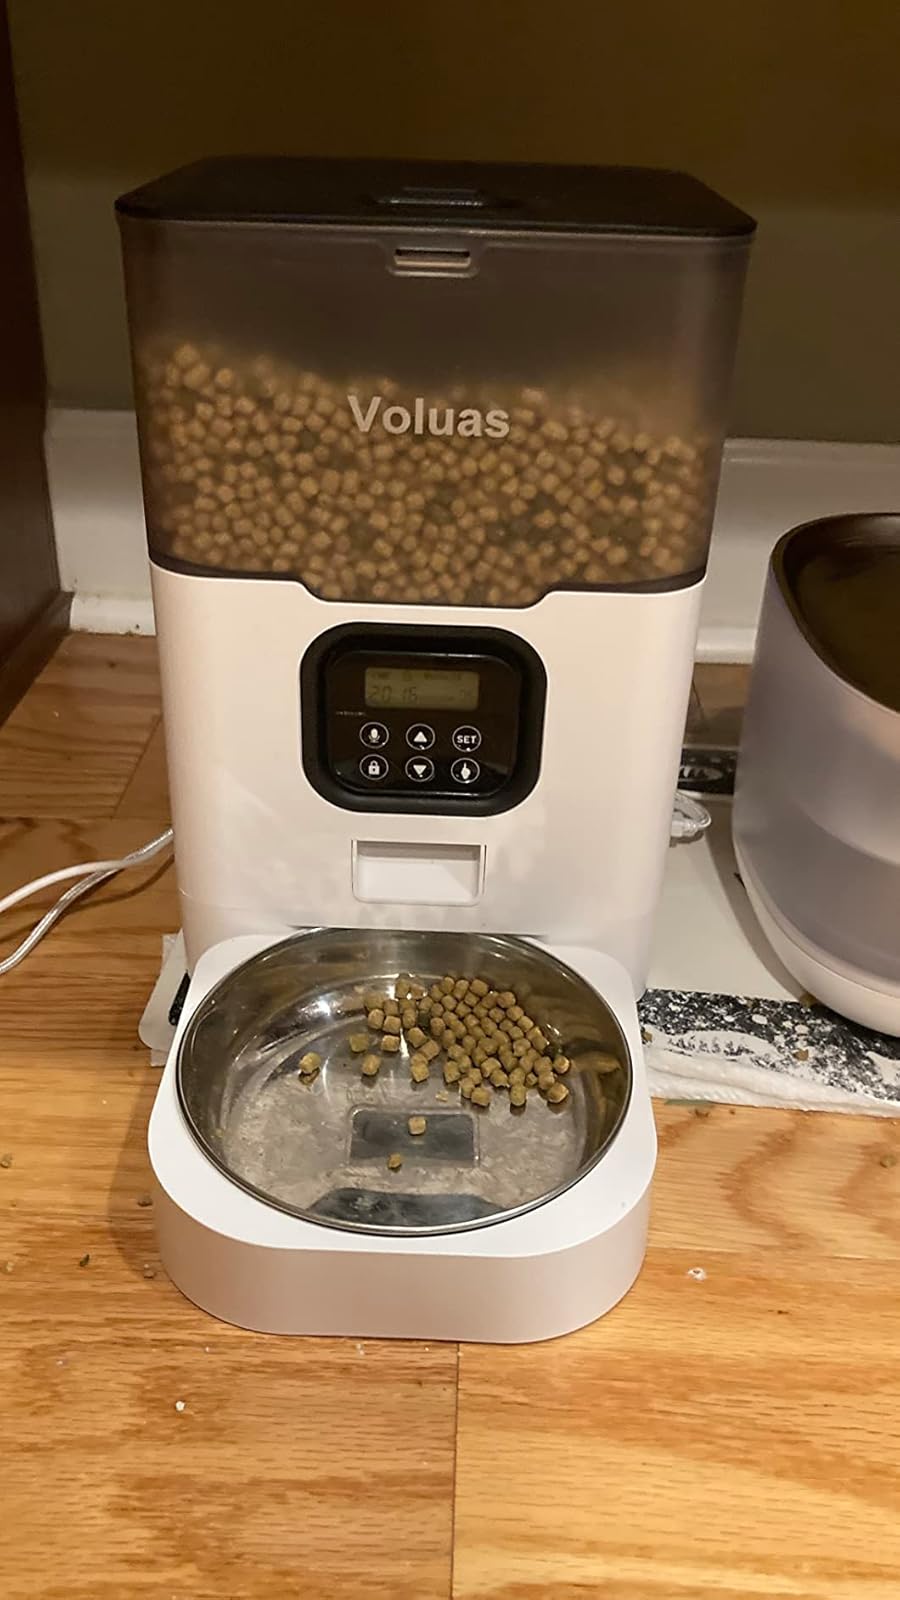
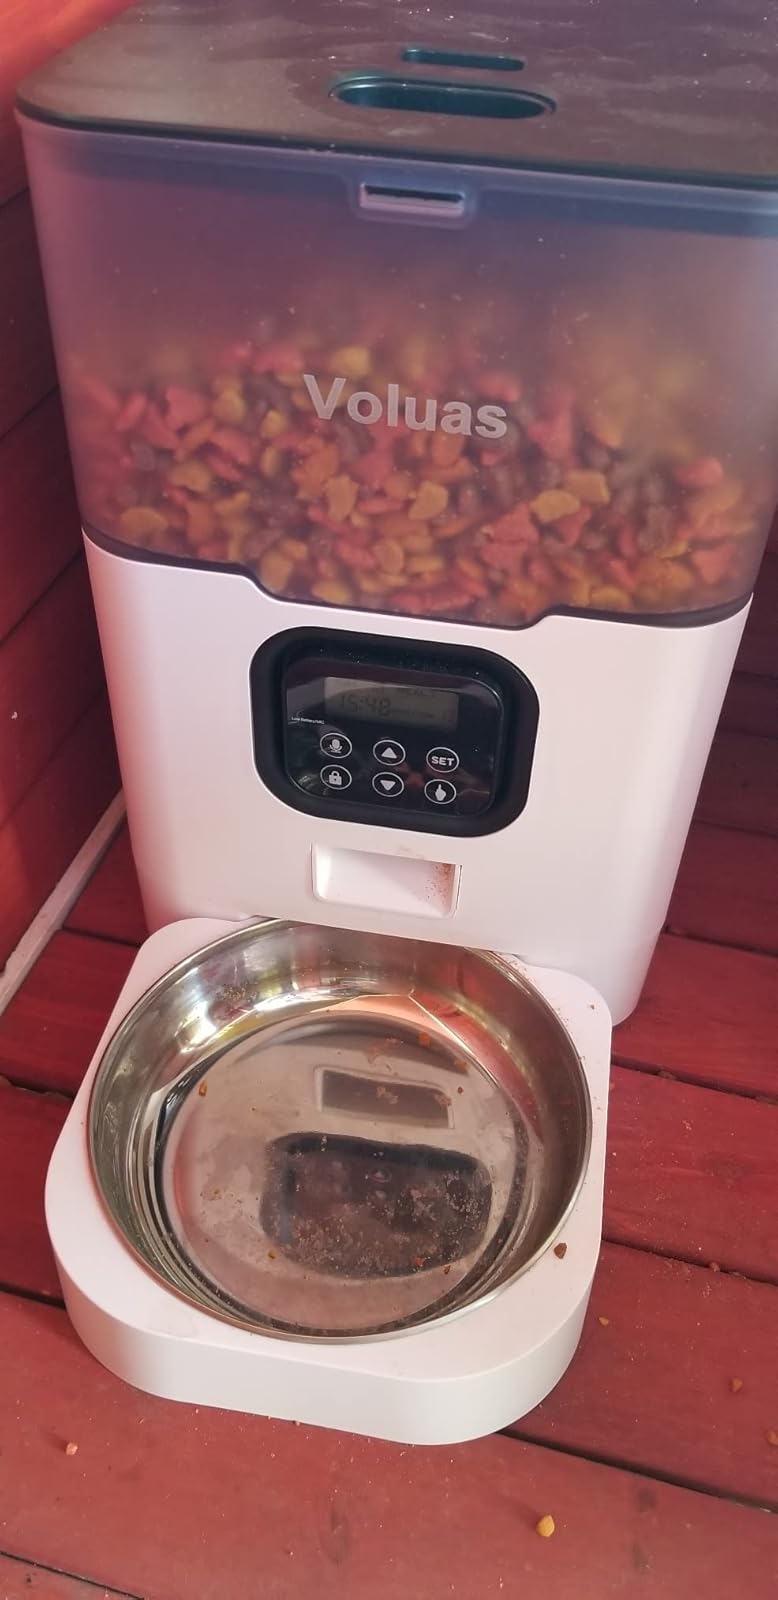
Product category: items_feeder
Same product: yes